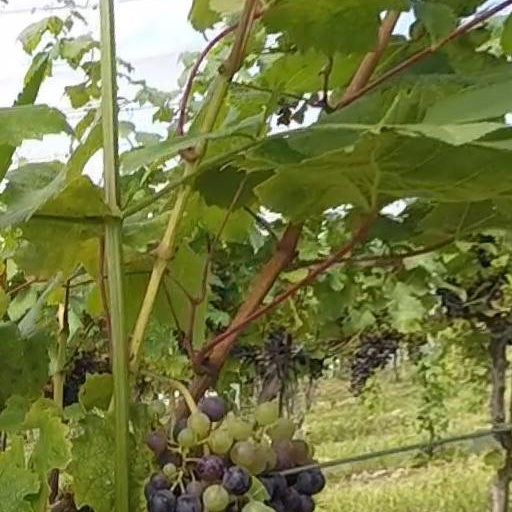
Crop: grape